Lagoa, Portugal

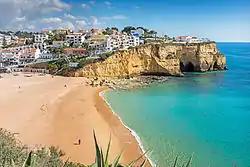
View of Carvoeiro (from the west).

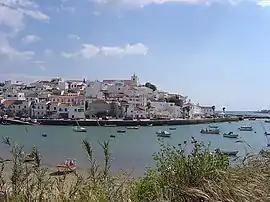
The clifftop residences of the parish of Ferragudo (near Portimão).

Lagoa is bounded on the north and east by the municipality of Silves, west by Portimão, and fronts the Atlantic Ocean to the south. The city proper is about 35 to 59 meters above sea level, with most of it standing above 45 meters high.